Ray Rizzo

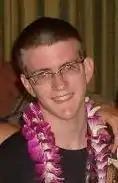
Rizzo in 2010

Raymond Rizzo is a three-time "Pokémon" Video Game World Champion ("2010, 2011, 2012"). He is regarded as one of the best players of competitive "Pokémon" of all time.